Maatia Toafa

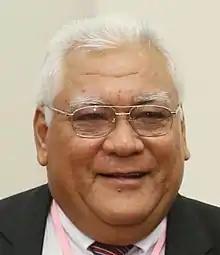
Toafa in 2016

Maatia Toafa (1 May 1954–13 November 2024) was a Tuvaluan politician, representing Nanumea, who served two non-consecutive terms as Prime Minister of Tuvalu. He first served as prime minister, and foreign minister, from 2004 to 2006, from the resignation of his predecessor, Saufatu Sopoanga, until the defeat of his Cabinet in the 2006 general election. From 2004 to 2006 he also held the role of foreign minister.